1997 South Korean presidential election

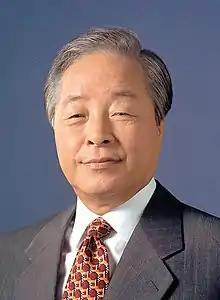
The incumbent in 1997, Kim Young-sam. His term expired on 25 February 1998.

The NCNP National Convention was held on 19 May at Olympic Gymnastics Arena. Kim Dae-jung, a former 6-term lawmaker from South Jeolla, was nominated for president, defeating Chyung Dai-chul, a former four-term lawmaker from Seoul.